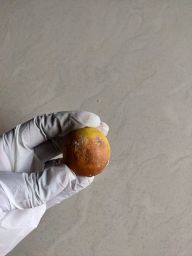
Fruit: Lime
Quality: Bad